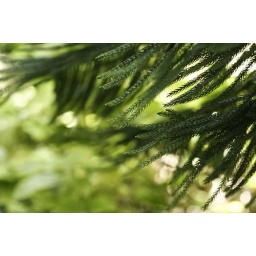
pine trees flowing in the backyard